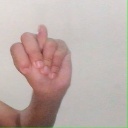
अक्षर: न